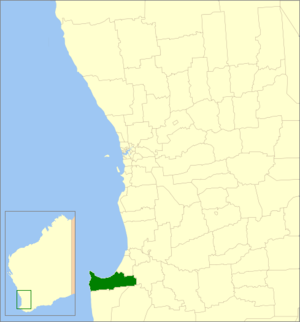
Le Cité de Busselton est une zone d'administration locale dans le sud-ouest de l'Australie-Occidentale en Australie à environ 270 km au sud de Perth. Elle contient deux villes principales Busselton et Dunsborough